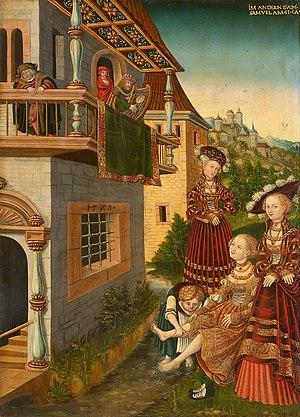
Le Psaume 51 est également appelé Miserere, selon le premier mot de sa version latine. Il aurait été écrit par le roi David, qui demandait pardon auprès du prophète Nathan après qu’il eut séduit Bethsabée, la femme d’un de ses officiers, Urie le Hittite, en profitant d'une de ses absences. Bethsabée par la suite tomba enceinte, et David fit revenir Urie afin qu'il eût des rapports avec sa femme, mais celui-ci préféra ne pas rentrer dormir chez lui. David le renvoya alors sur le champ de bataille, avec un message destiné à Joab, demandant que celui-ci s'arrangeât pour qu'Urie le Hittite fût frappé pendant la bataille et mourût, ce qui arriva. Nathan vint ensuite reprocher au roi David sa faute, que celui-ci reconnut.